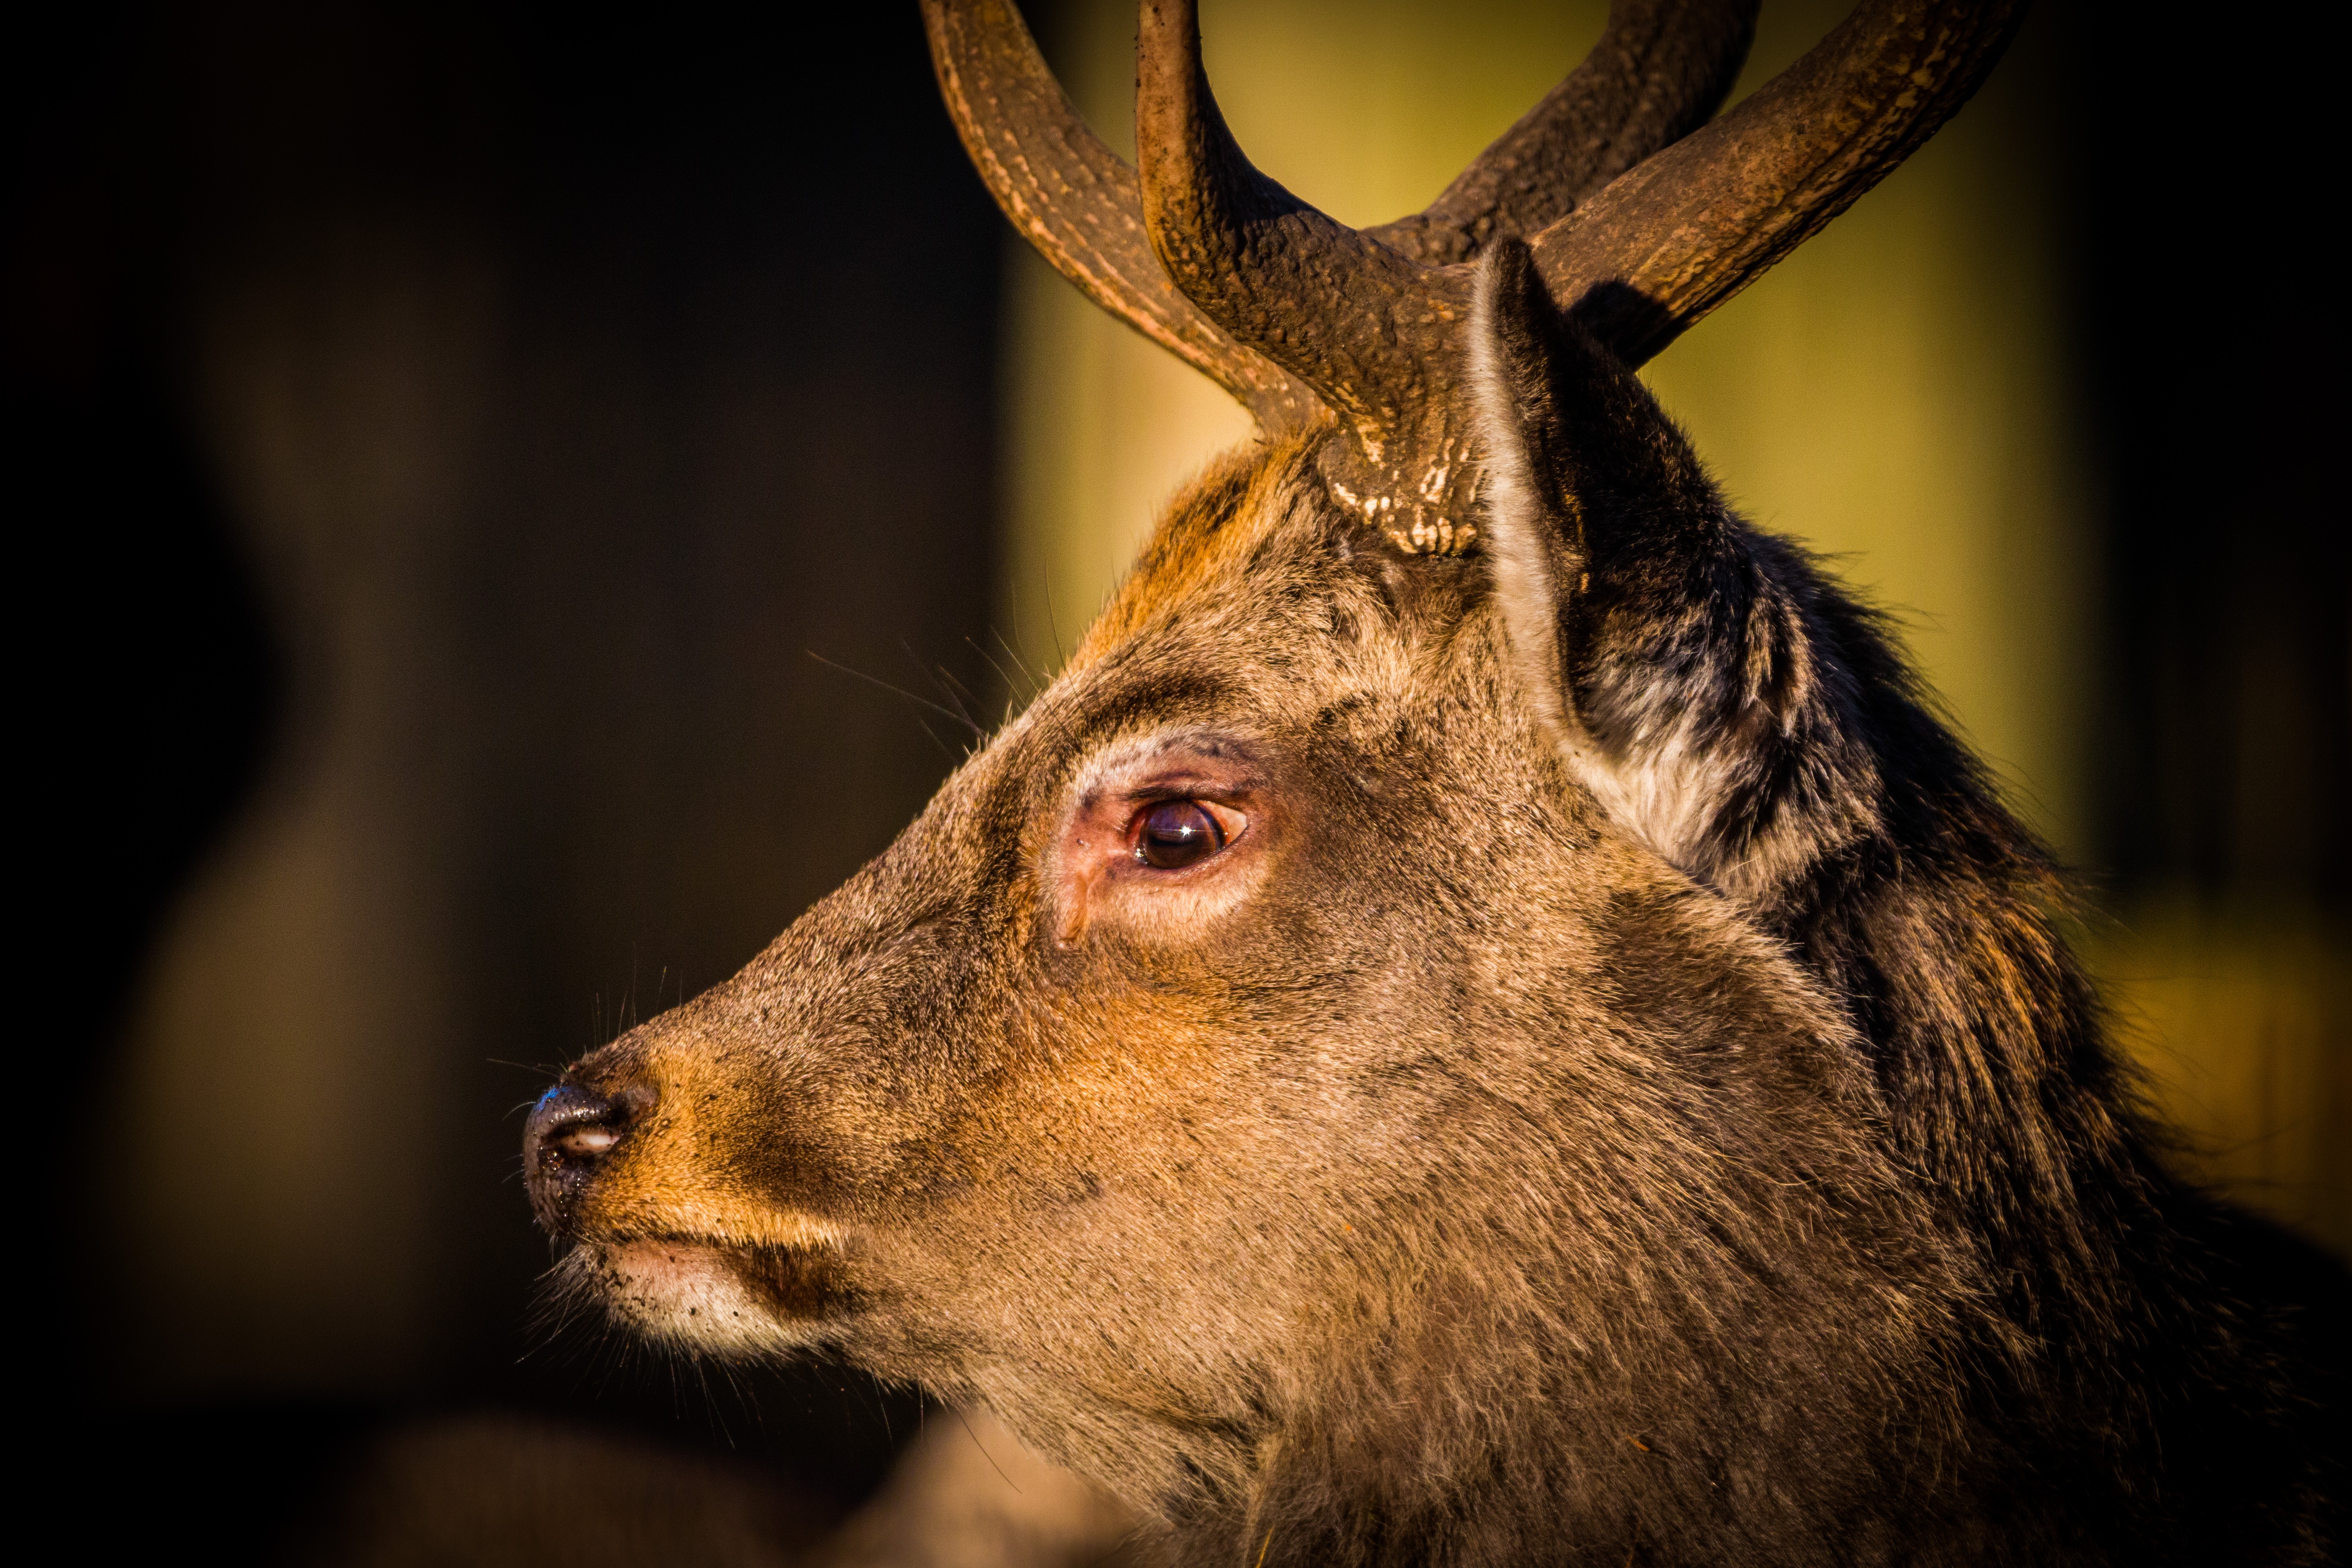
nature, forest, animal, wildlife, wild, deer, mammal, fauna, fawn, close up, head, vertebrate, hirsch, roe deer, red deer, wildlife park, white tailed deer, furred game